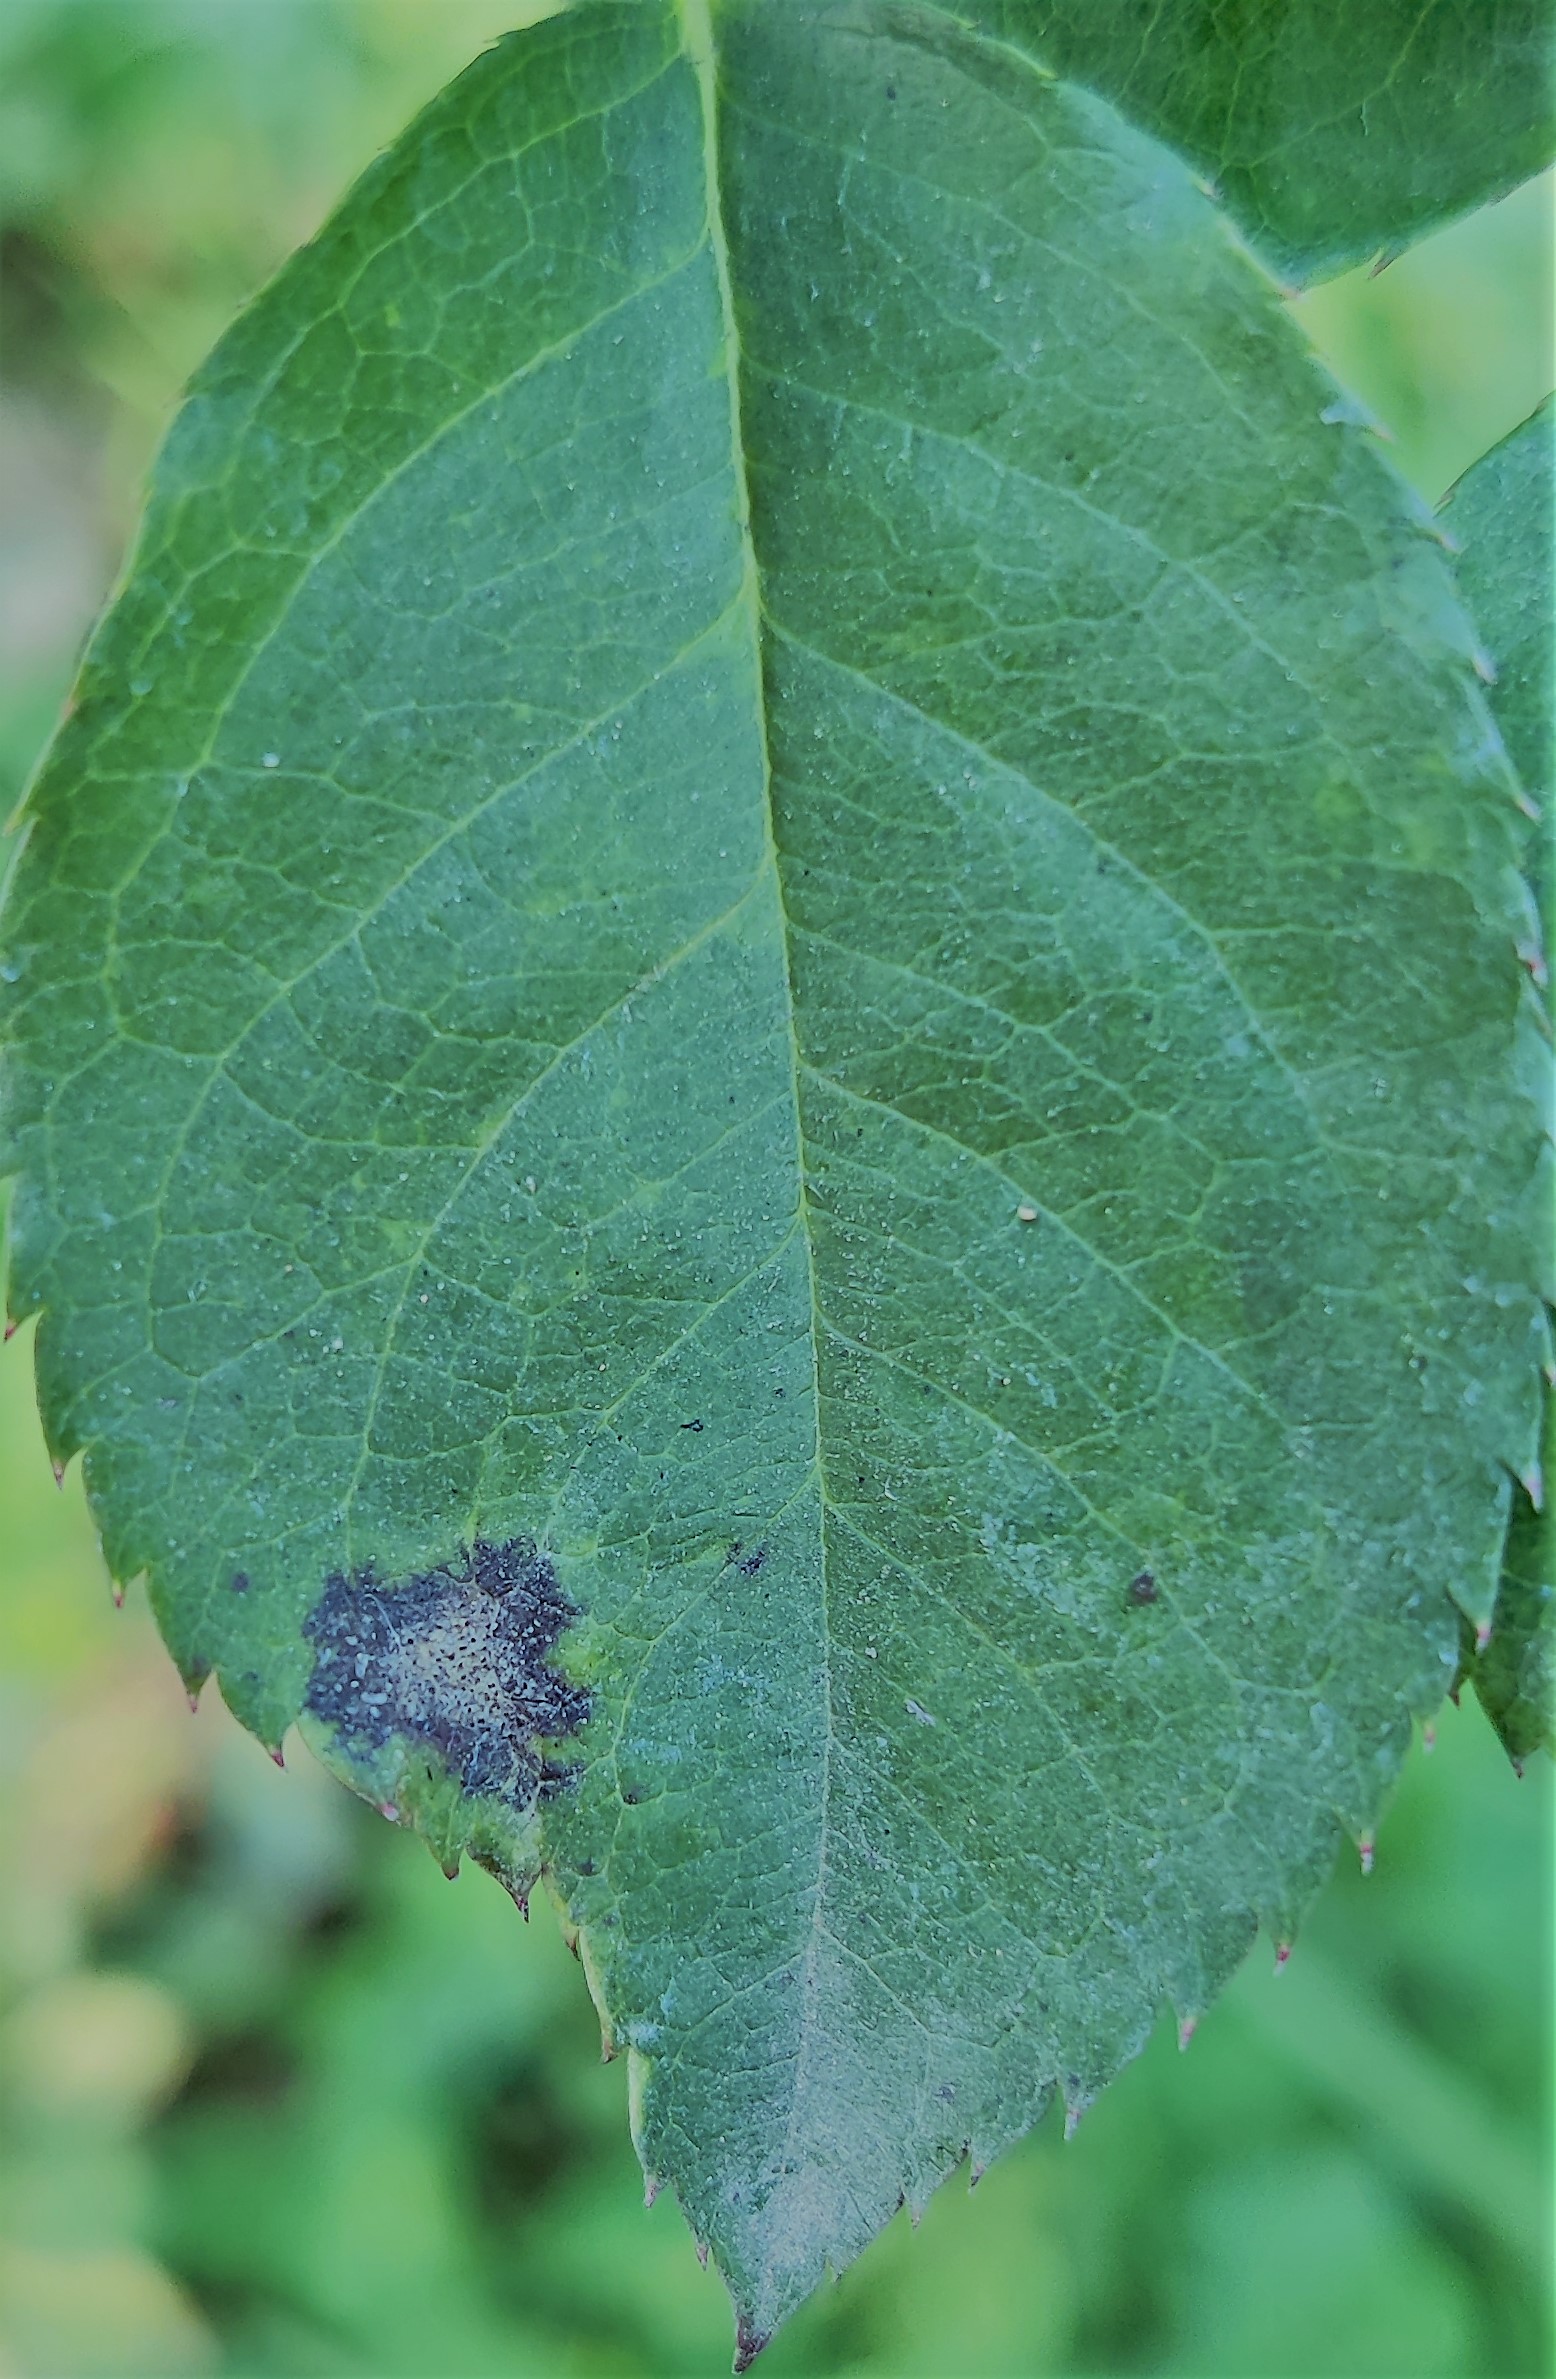
Label: Black Spot